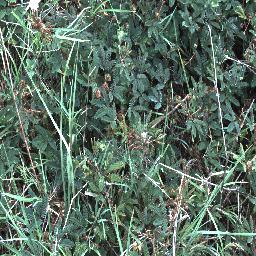
Label: negative